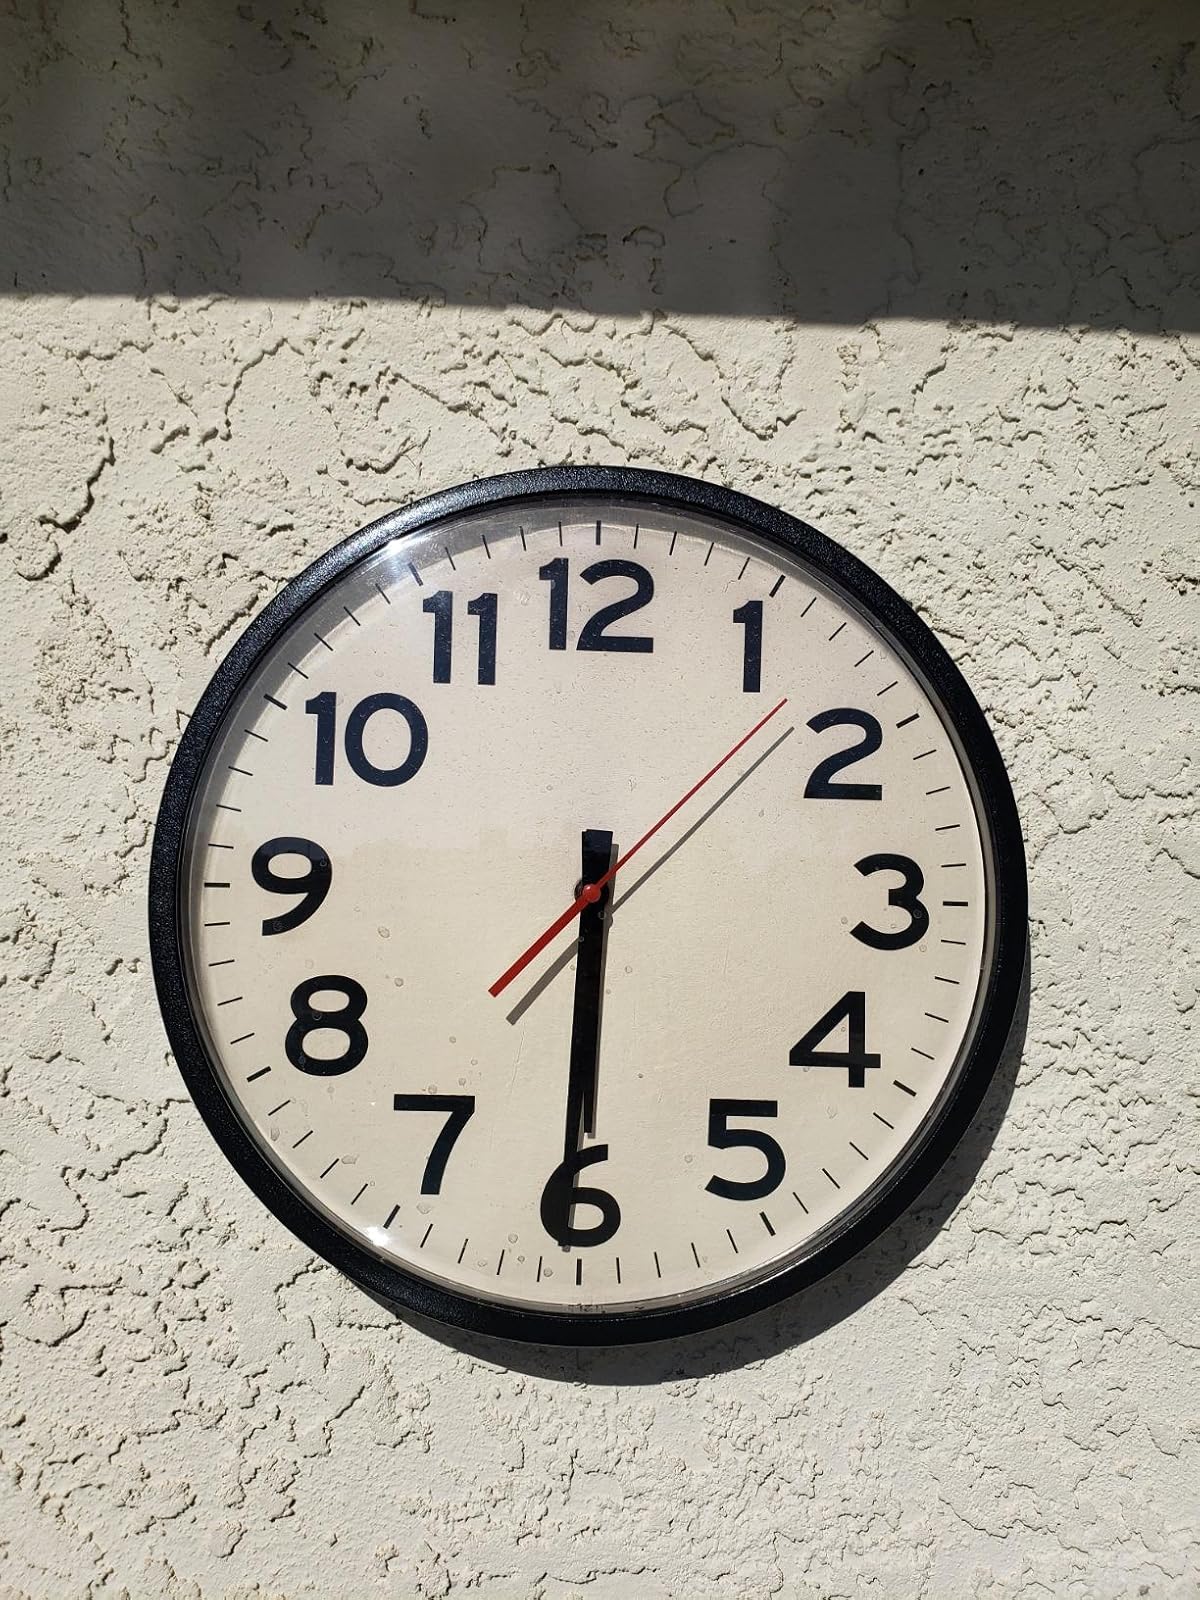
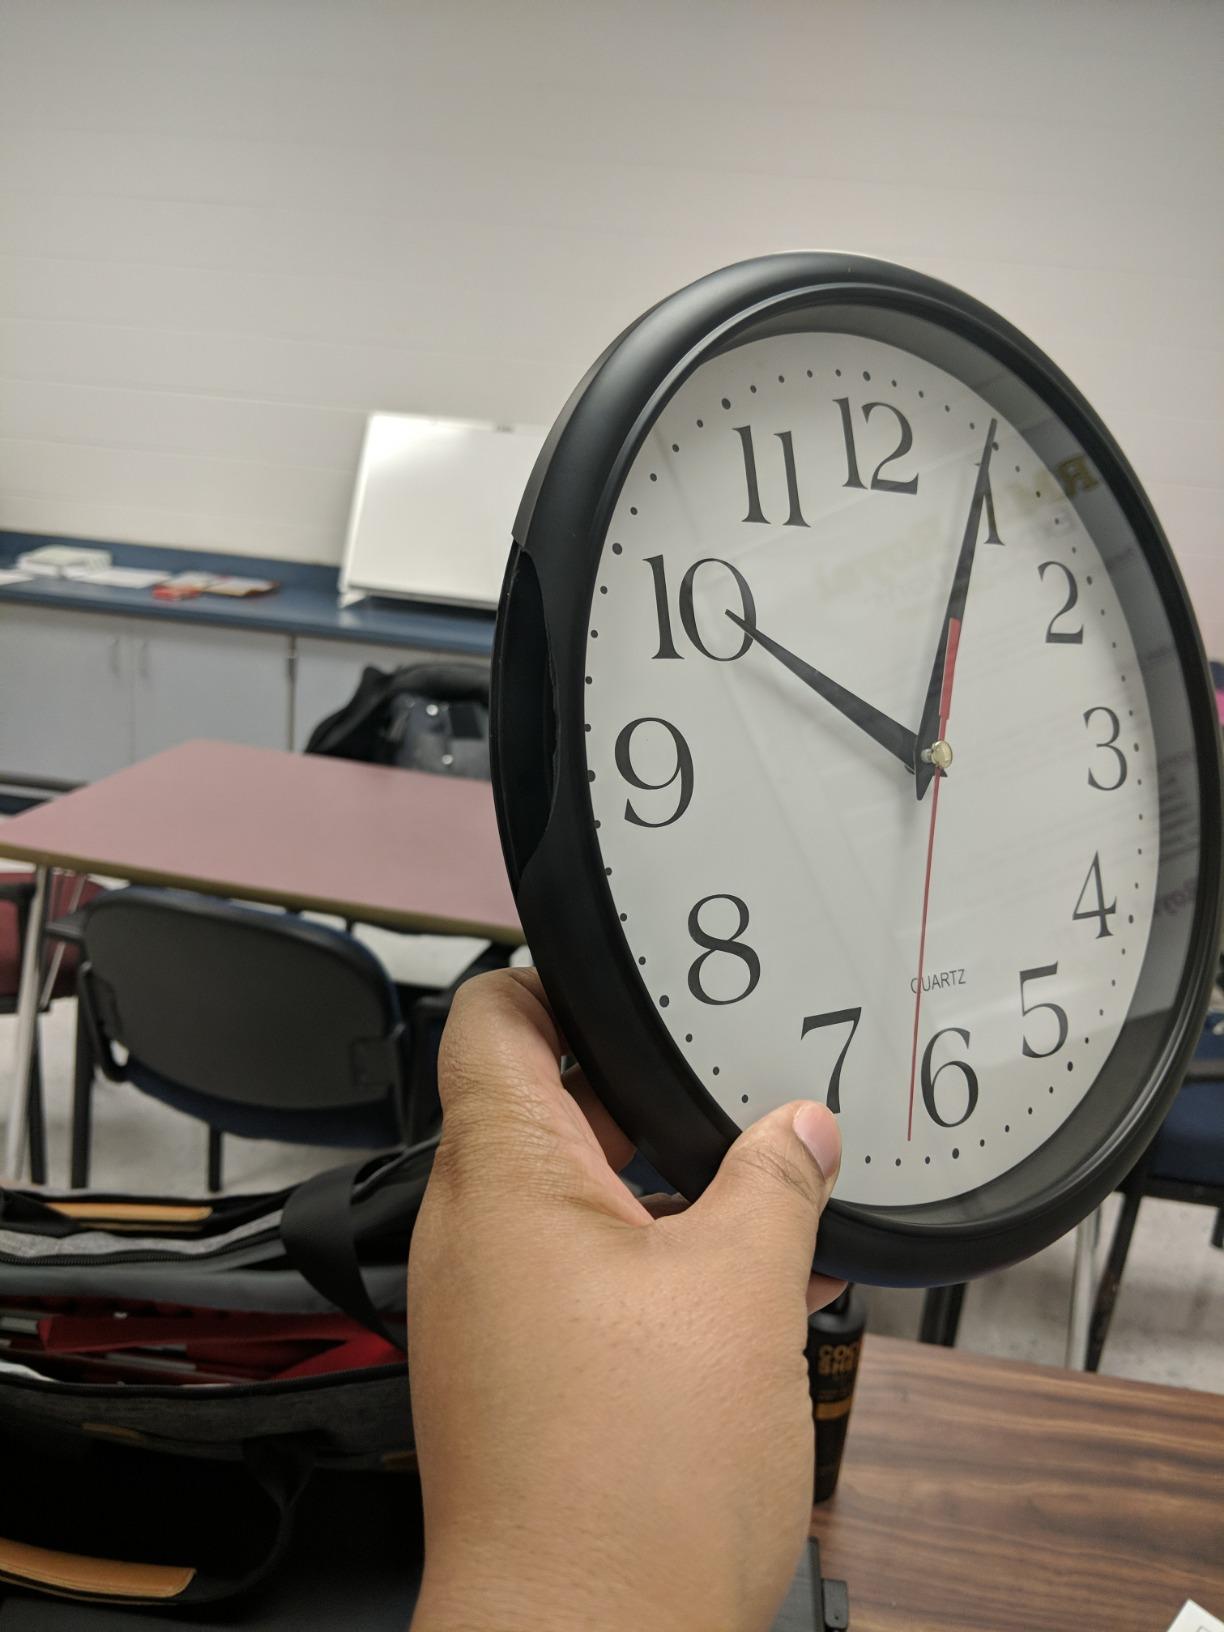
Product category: clock
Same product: no